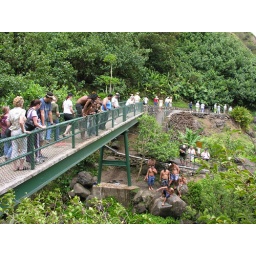
Local Tahitians jumping off a bridge into the water below